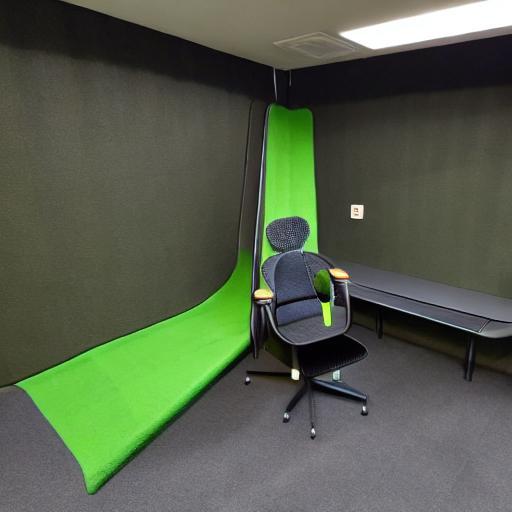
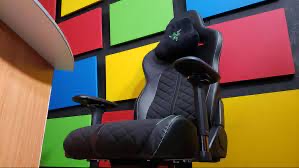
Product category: items_chair
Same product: no